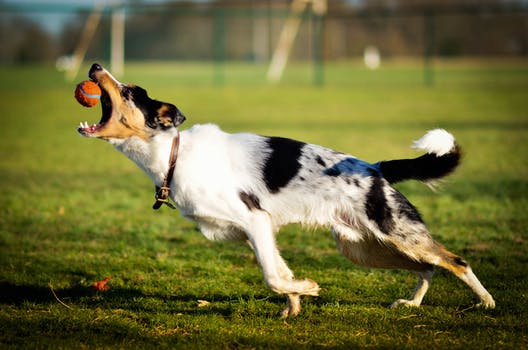
Label: No Watermark